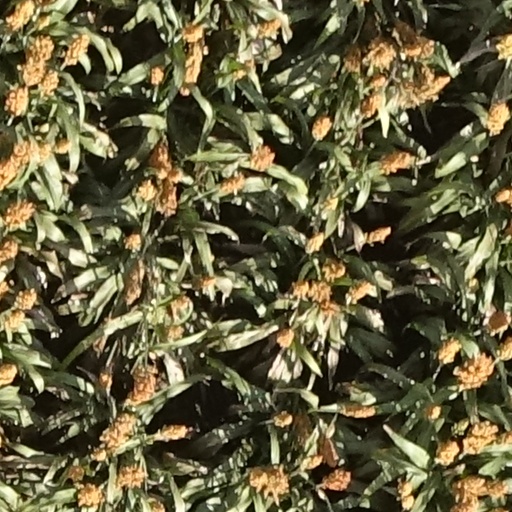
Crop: sorghum